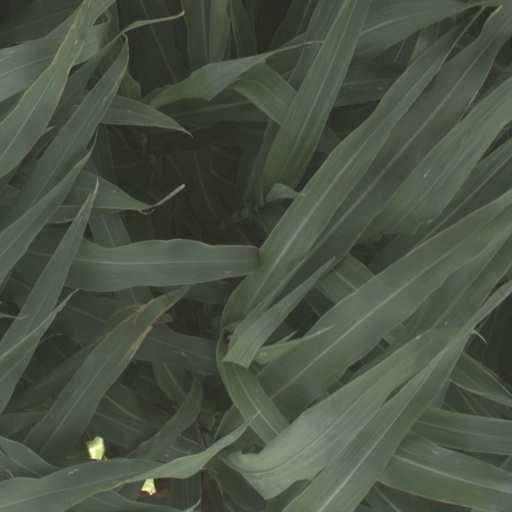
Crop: sorghum